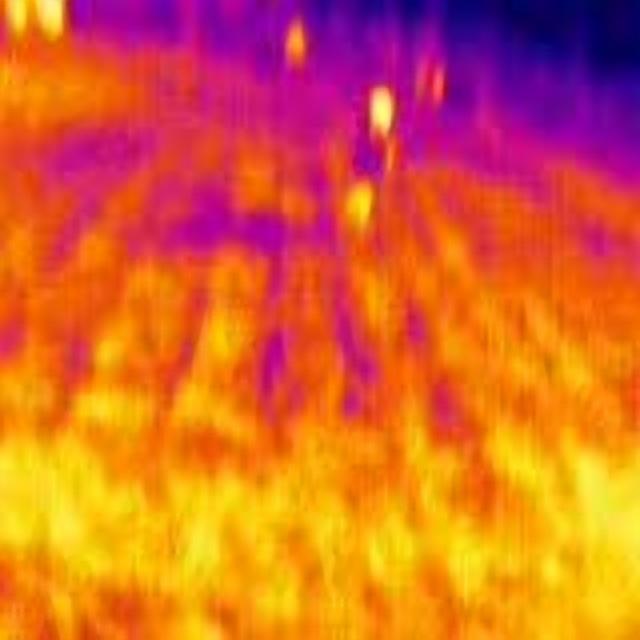
Detected objects:
label: person